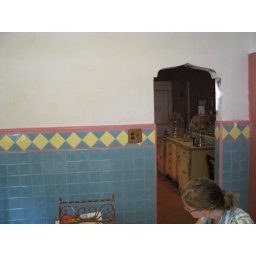
This wall would go, opening up the kitchen into the dining room with a breakfast bar/countertop in between.